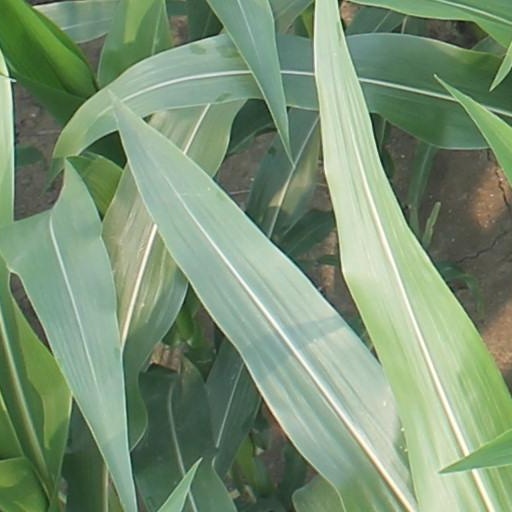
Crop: maize; corn